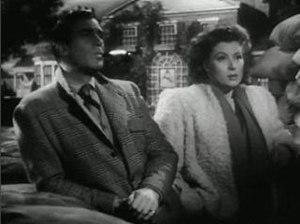
Madame Miniver est un film américain réalisé par William Wyler, sorti en 1942. C'est une adaptation du roman bestseller Mrs Miniver de Jan Struther qui parut d'abord en feuilleton dans le journal londonien Times pendant les années 1938 et 1939.